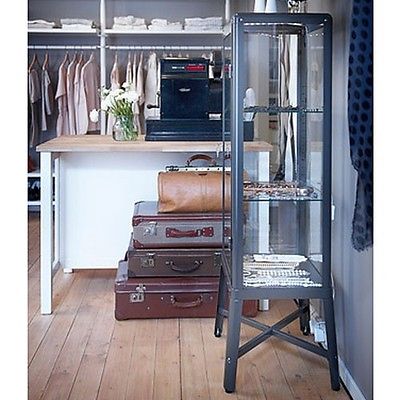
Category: cabinet